First South West

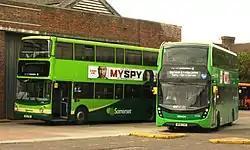
An ALX400 in The Buses of Somerset livery (left) and an Enviro400 MMC in Kernow livery in Taunton, 2020

First South West was known as 'First Devon & Cornwall' until 2015. This had been formed from two previous FirstGroup companies: Western National in Cornwall and south Devon, and Red Bus in north Devon. FirstGroup purchased independent Cornish operator Truronian in April 2008 and merged it into First Devon & Cornwall. First Somerset & Avon routes around Taunton and Bridgwater were transferred to First Devon & Cornwall in 2014 and rebranded as The Buses of Somerset.